Marin Honda

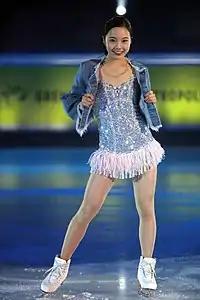
Honda at 2018 Internationaux de France

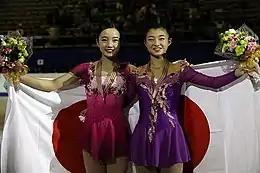
Honda (left) with teammate, bronze medalist Kaori Sakamoto, at the 2017 World Junior Championships podium

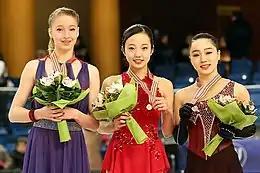
Honda (center) with Maria Sotskova (left) and Wakaba Higuchi (right) at the 2016 World Junior Championships podium

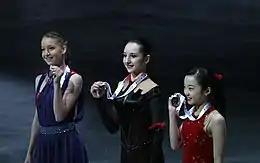
Honda (right) with Maria Sotskova (left) and Polina Tsurskaya (center) at the 2015–16 JGP Final podium

"GP: Grand Prix; CS: Challenger Series; JGP: Junior Grand Prix"